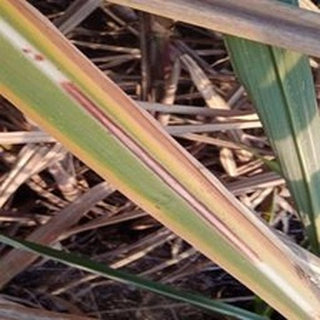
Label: sugarcane_red_rot